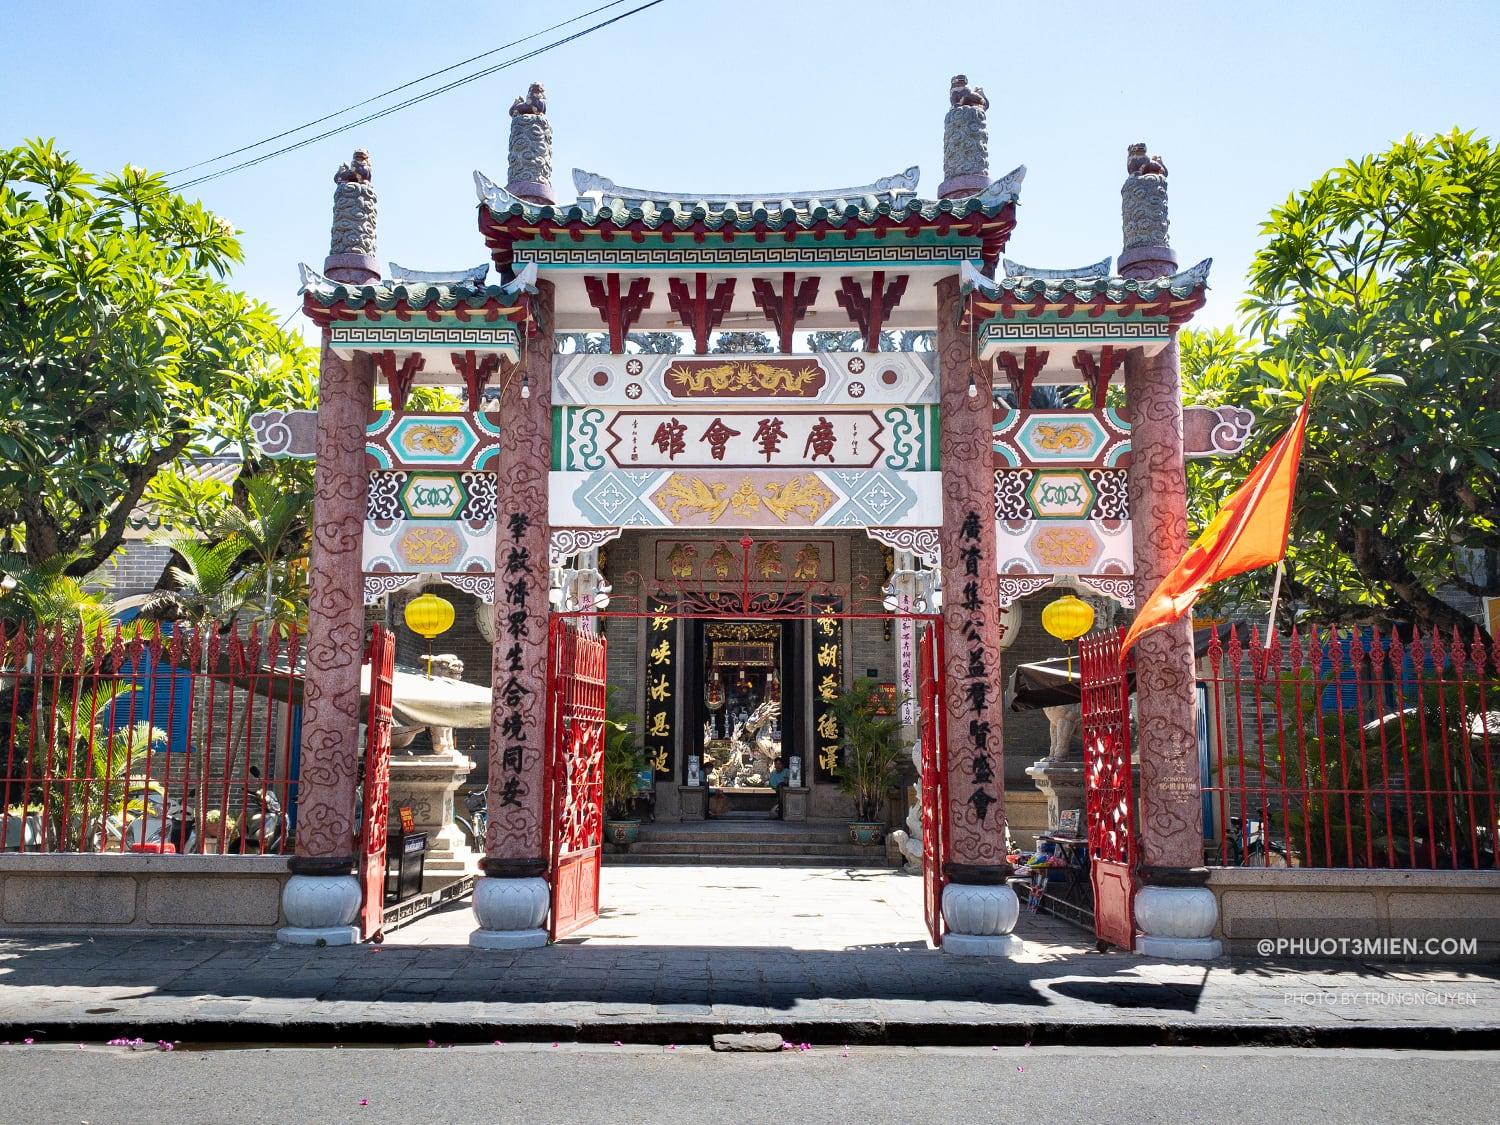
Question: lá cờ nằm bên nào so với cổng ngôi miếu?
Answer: lá cờ nằm bên phải cổng miếu